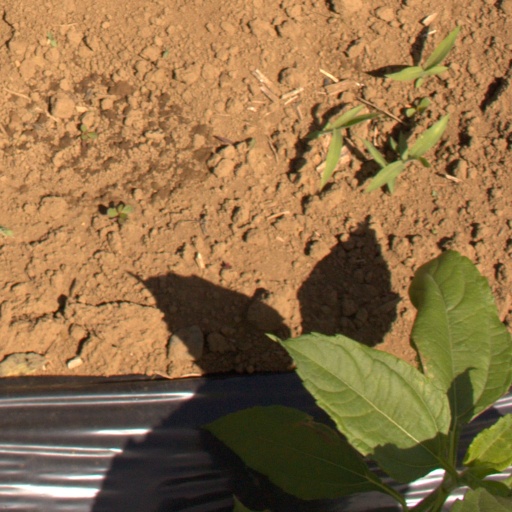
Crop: Jerusalem artichoke